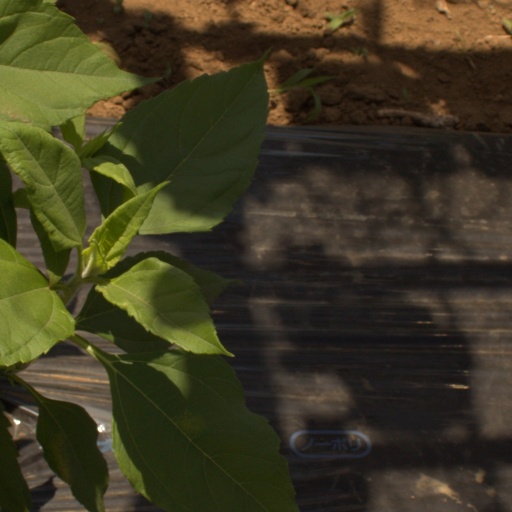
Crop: Jerusalem artichoke